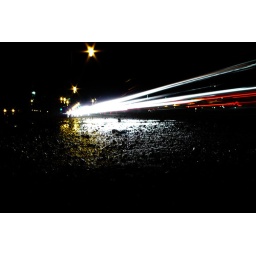
A long exposure of a car flashing by a slick road